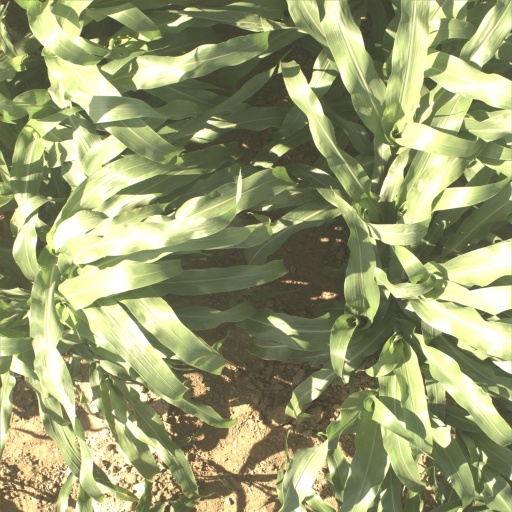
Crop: sorghum